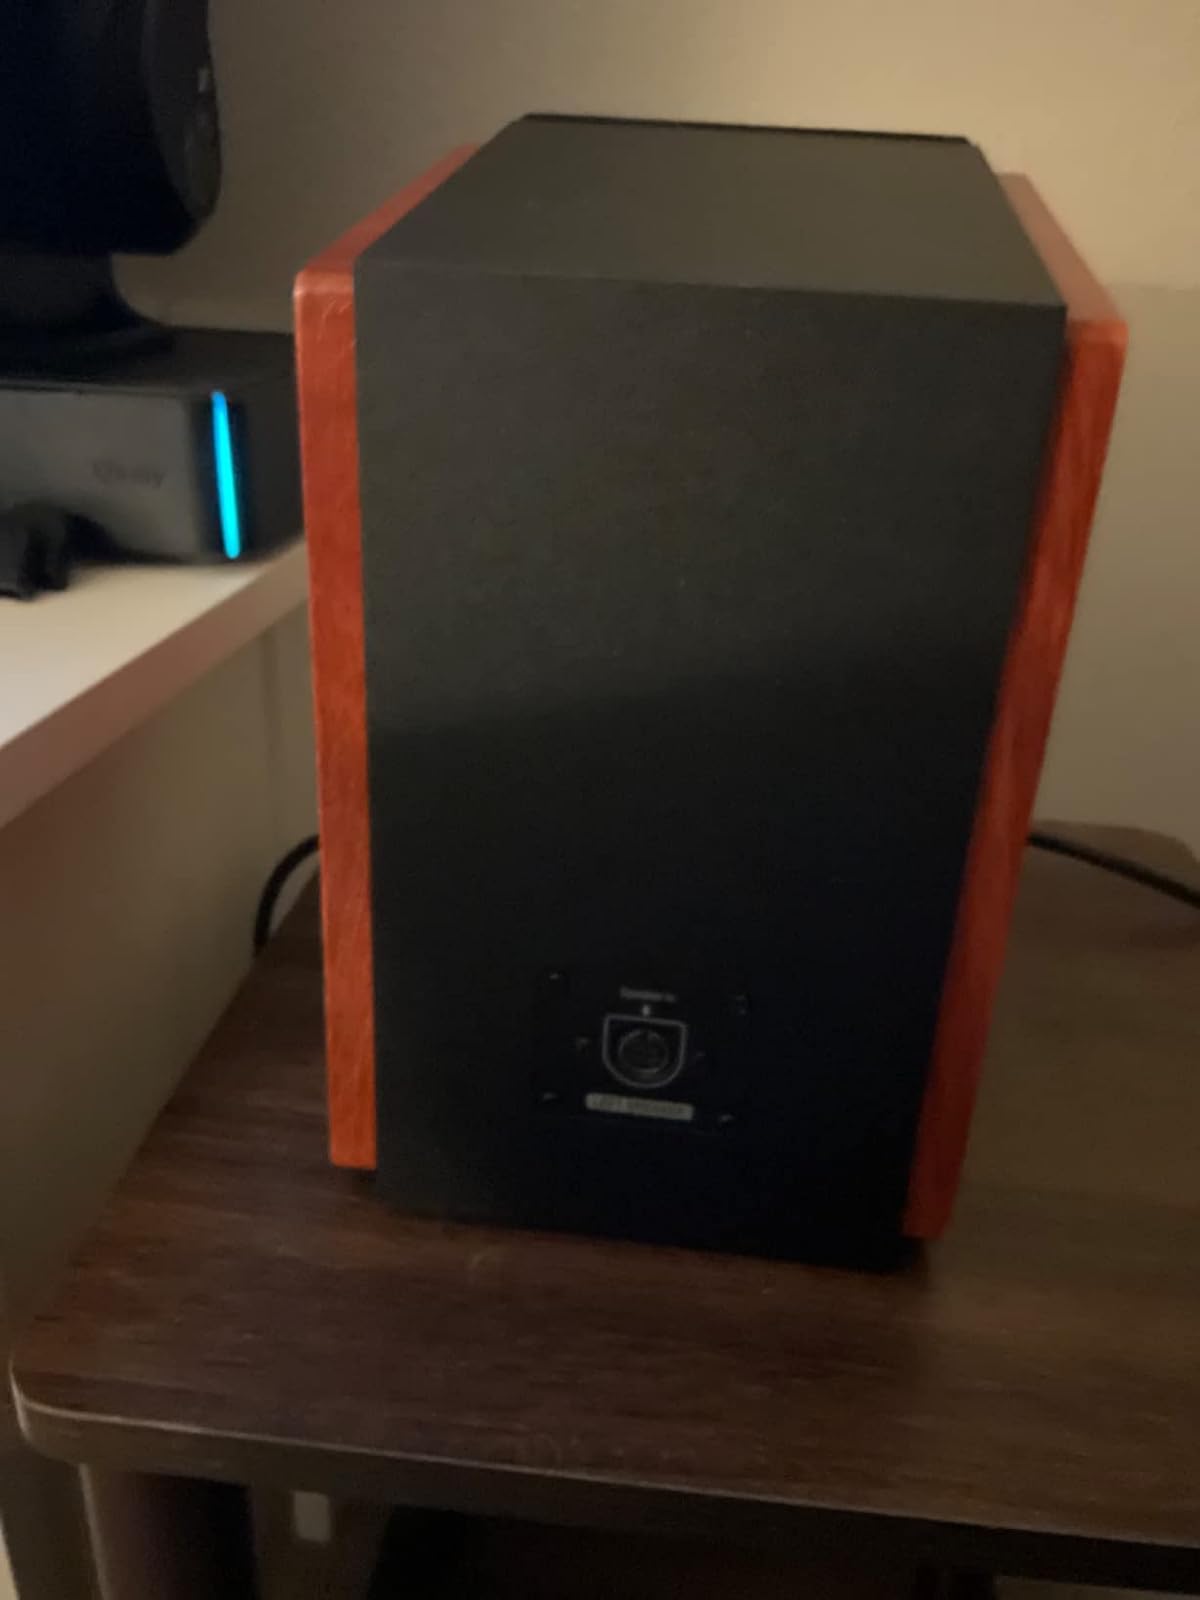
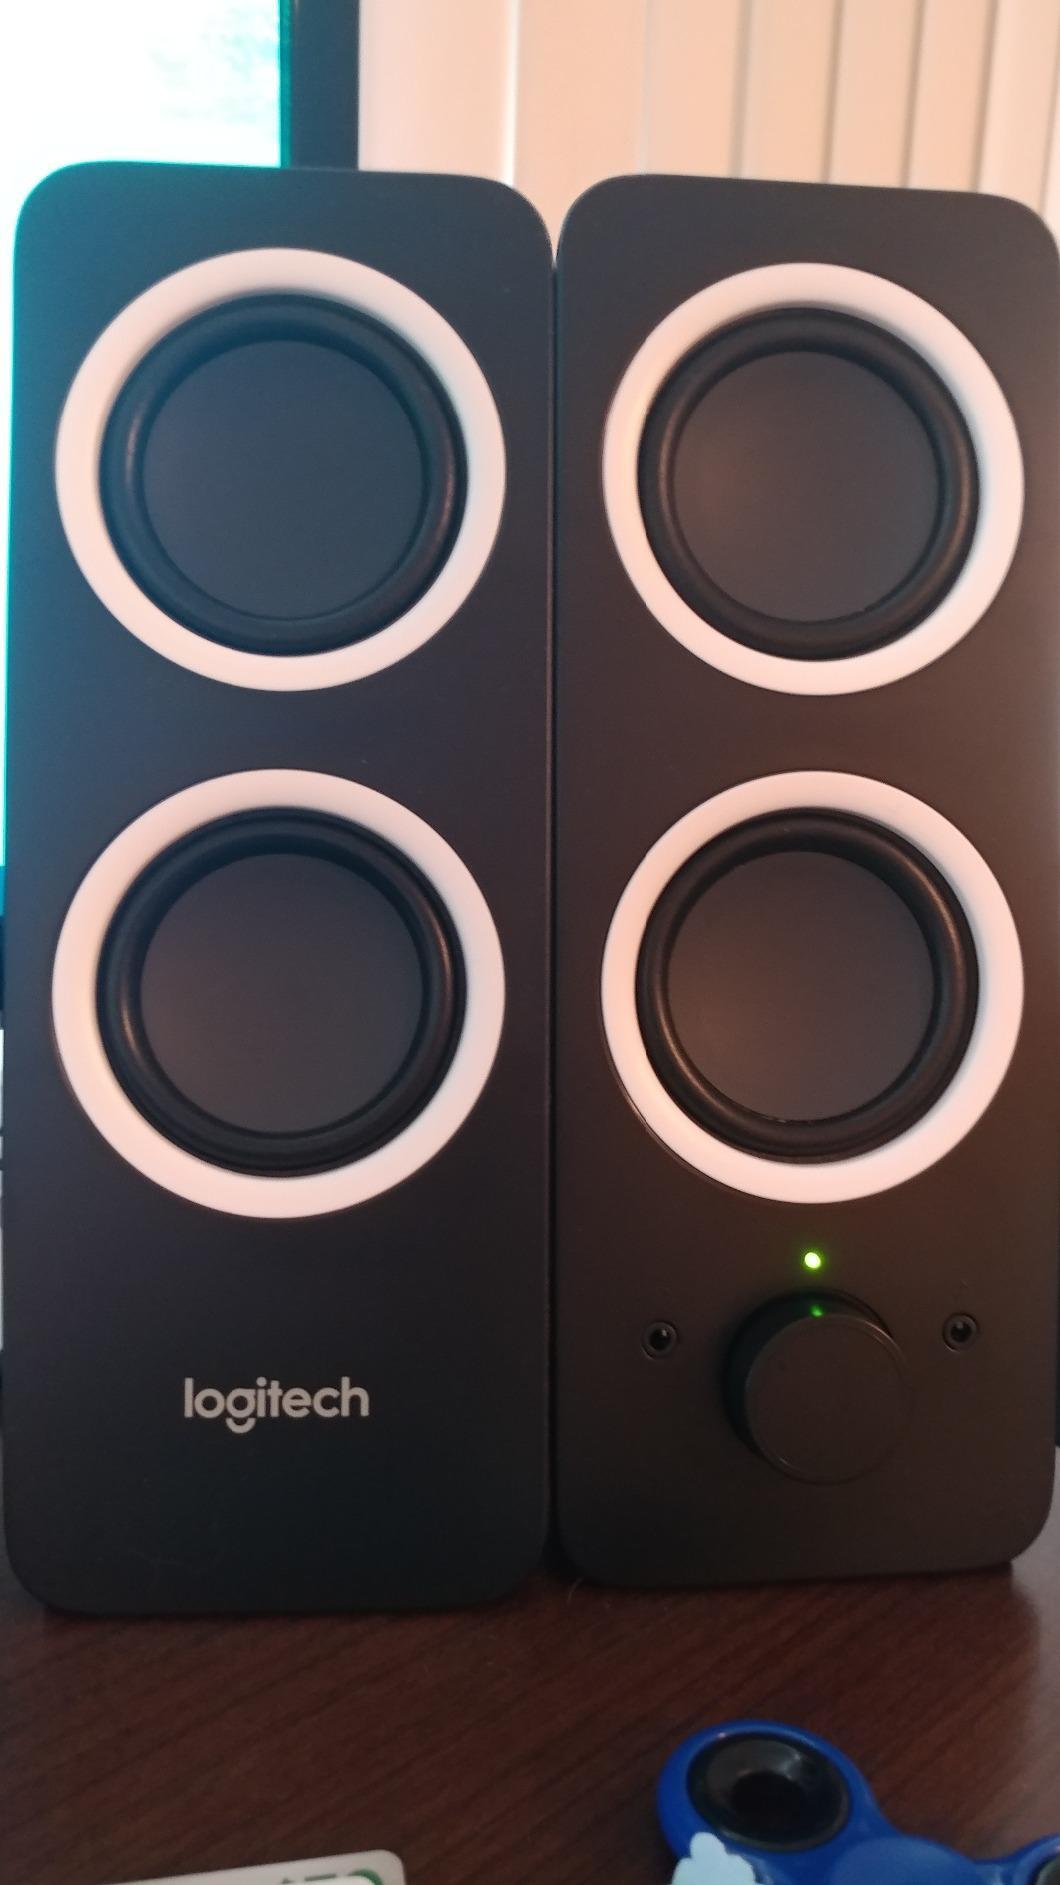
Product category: speaker
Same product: no